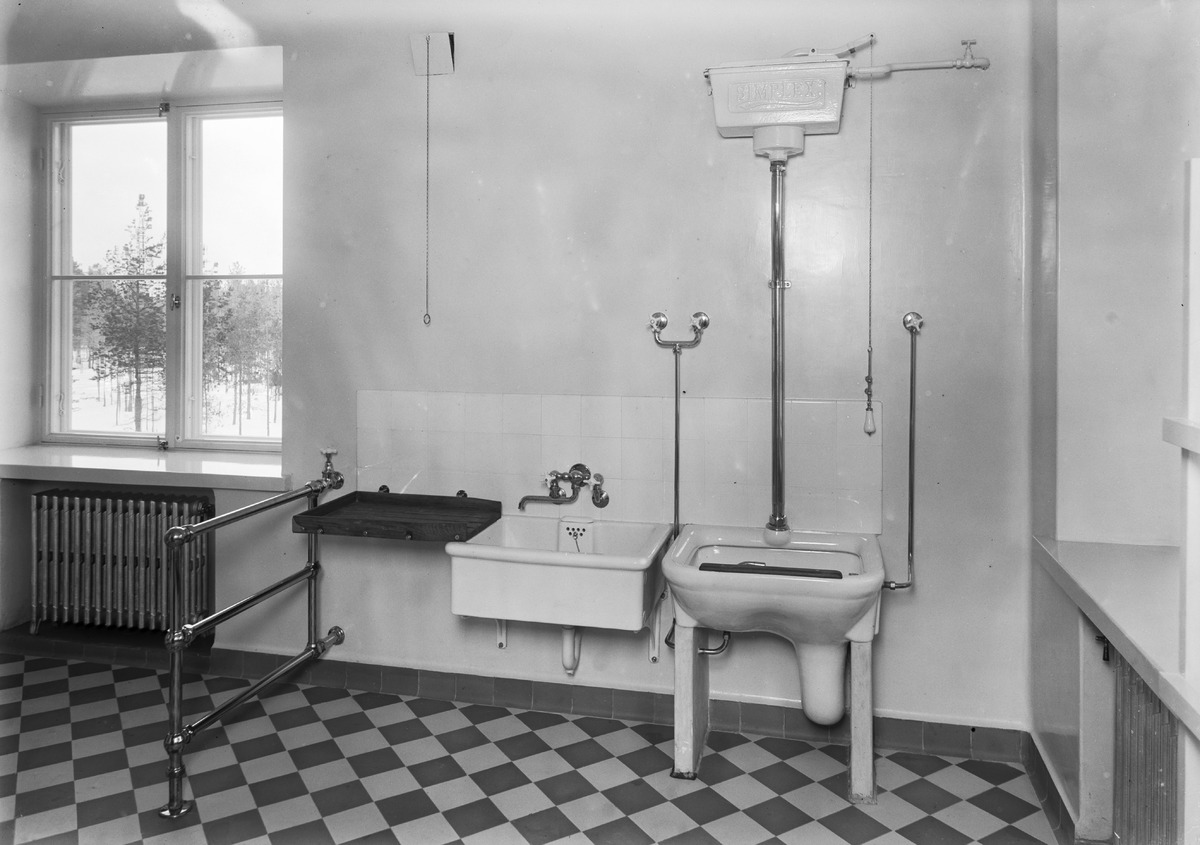
Päivärinteen parantolan sisätiloja
Interior of Päivärinne sanitarium
sisällön kuvaus: Oulun seudun keuhkotautiparantolana toimineen Päivärinteen parantolan sisätiloja 5.3.1932. content description: Interior of the sanitarium for tuberculosis in Oulu region, Päivärinne sanitarium on March 5, 1932.
Vuosi: 1932
Paikka: Suomi, Oulu, Suomi, Pohjois-Pohjanmaa, Oulu
Aiheet: sisäkuva; parantolat; rakennukset; building; sanitarium